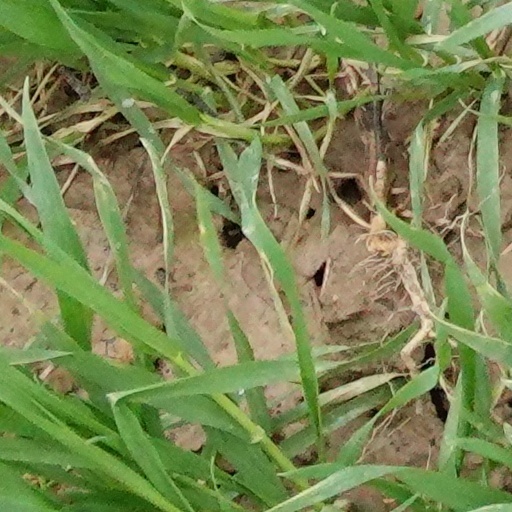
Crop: wheat